Xenia Hill

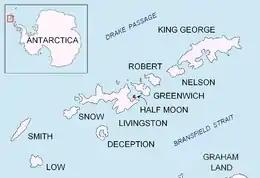
Location of Half Moon Island in the South Shetland Islands

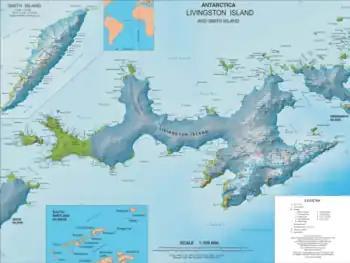
Topographic map of Livingston Island and Smith Island

Xenia Hill is the rocky hill rising to 96 m in the northeast extremity of Half Moon Island in the South Shetland Islands, Antarctica. It surmounts McFarlane Strait to the north and east, and Menguante Cove to the south-southeast. The area was visited by early 19th century sealers operating from nearby Yankee Harbour.